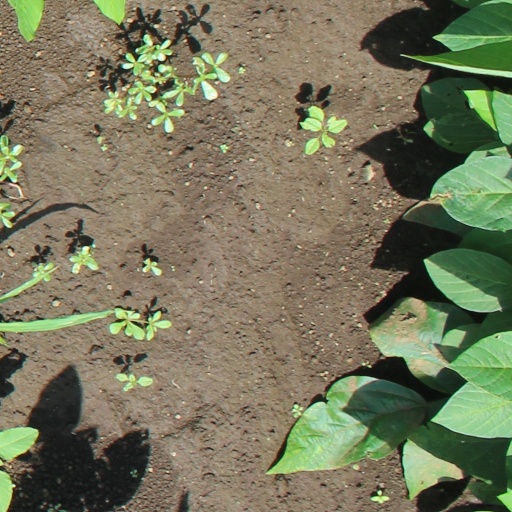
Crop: soybean